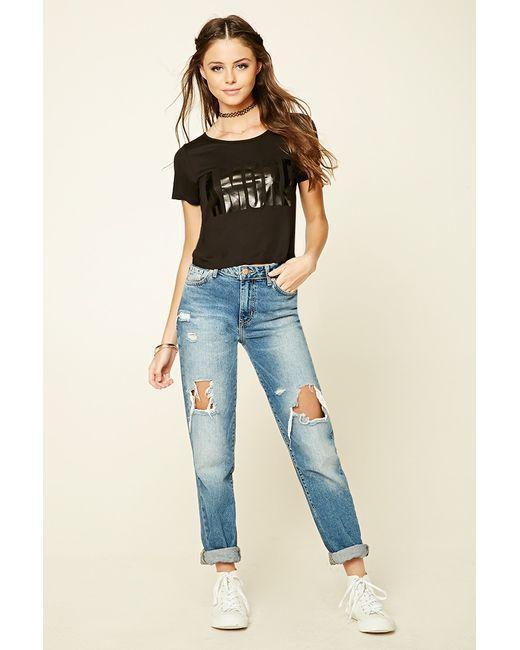
Verwaschene blaue zerfetzte Jeans für Damen